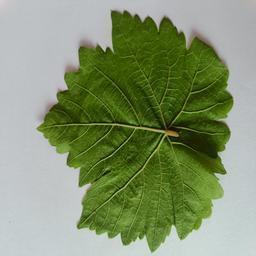
Label: Healthy Leaves